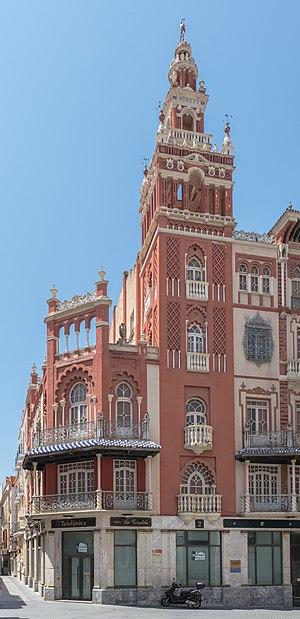
L’immeuble de La Giralda, est un édifice de style néo-mudéjar situé à Badajoz, en Espagne. Il se dresse aux abords de la Place de la Soledad, en plein cœur du centre historique, à proximité de l'église Notre-Dame de la Soledad. Il doit son nom à sa façade, qui intègre une réplique de la célèbre Giralda de Séville.